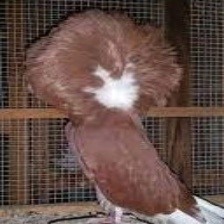
Species: JACOBIN PIGEON
Scientific name: COLUMBA LIVIA